Kalyana Mandapam (1965 film)

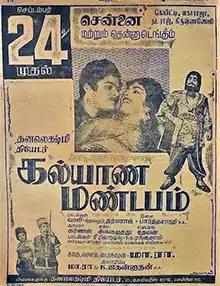
Theatrical release poster

Kalyana Mandapam is a 1965 Indian Tamil-language historical drama film produced by Dhanalakshmi Theatres. The film was directed by Maa. Raa. and stars C. L. Anandan, Ravichandran, K. R. Vijaya and M. S. Malathi. It was released on 24 September 1965.